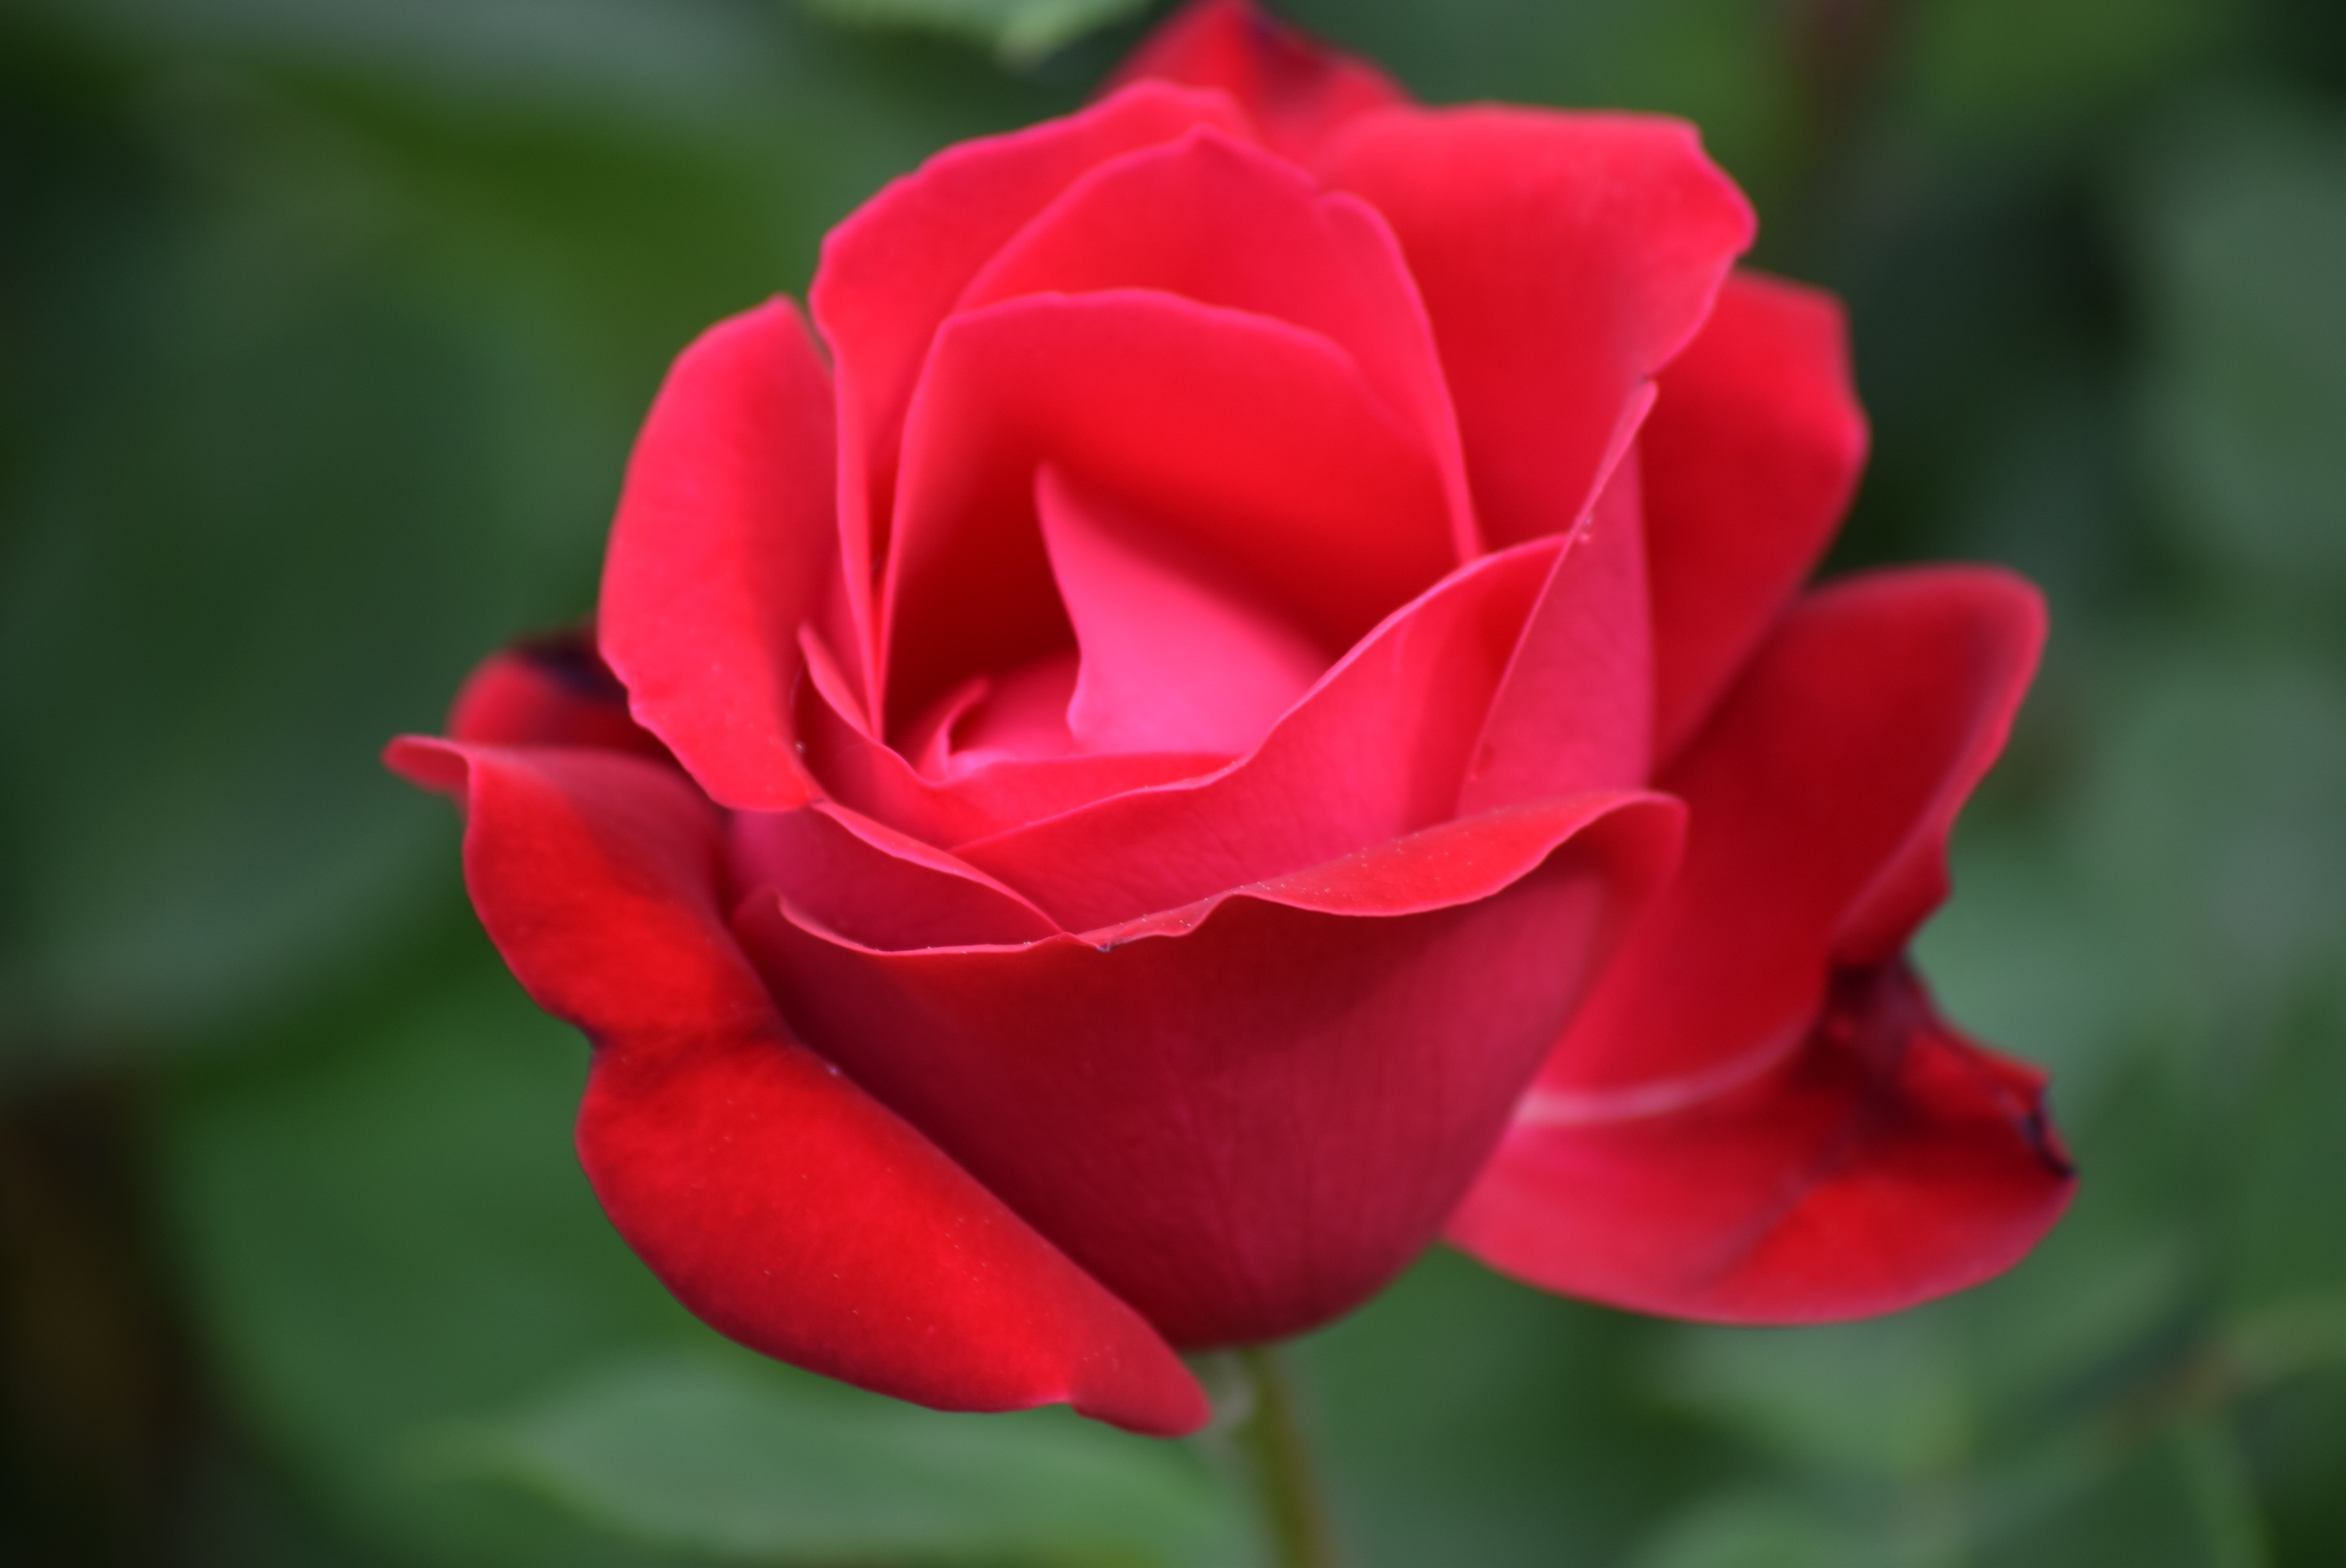
nature, plant, flower, petal, bloom, rose, spring, red, garden, flora, flowers, petals, rosa, floribunda, macro photography, flowering plant, garden roses, rose family, plant stem, land plant, rose order